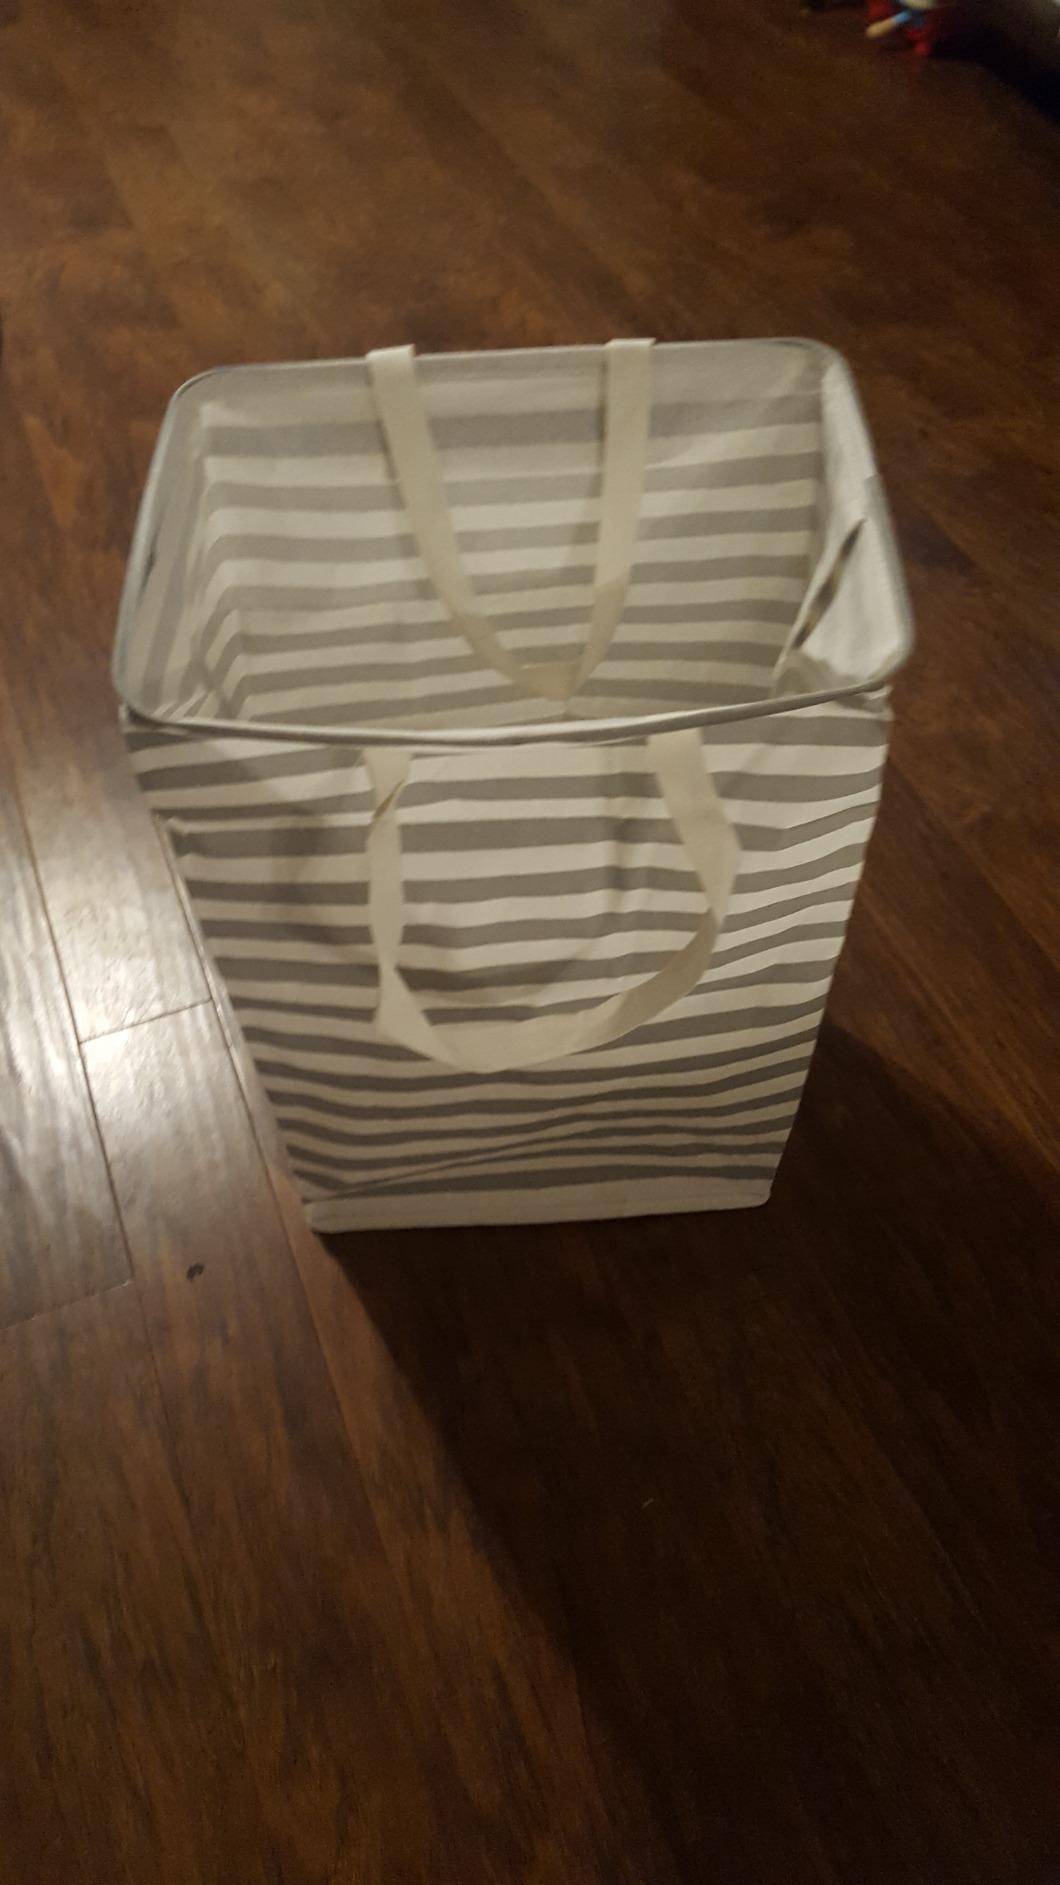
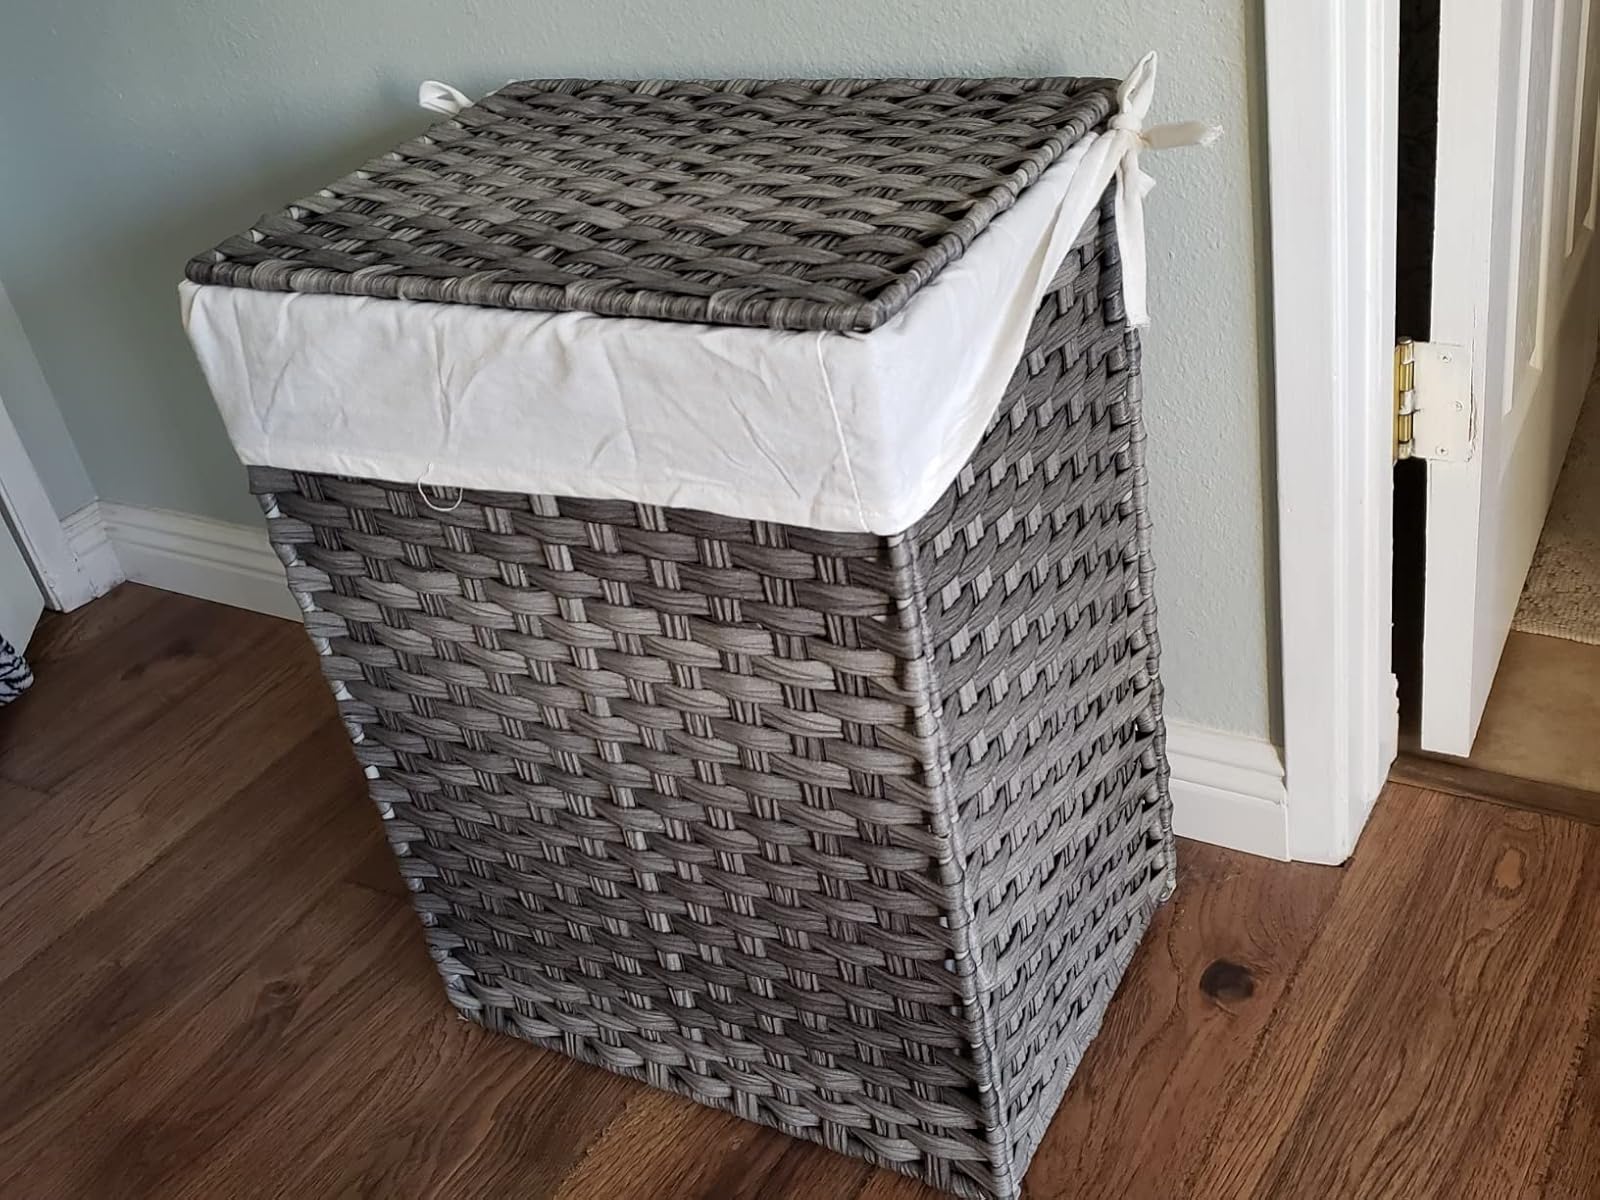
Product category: items_hamper
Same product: no